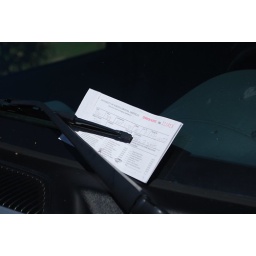
A parking ticket is seen in the window of a car on campus.